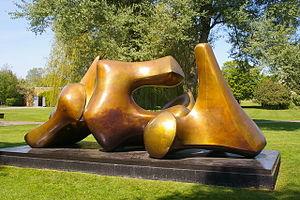
Cette liste des musées du Hertfordshire, Angleterre contient des musées qui sont définis dans ce contexte comme des institutions qui recueillent et soignent des objets d'intérêt culturel, artistique, scientifique ou historique. leurs collections ou expositions connexes disponibles pour la consultation publique. Sont également inclus les galeries d'art à but non lucratif et les galeries d'art universitaires. Les musées virtuels ne sont pas inclus.